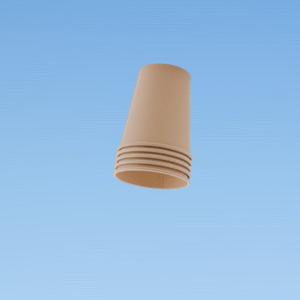
Label: cups